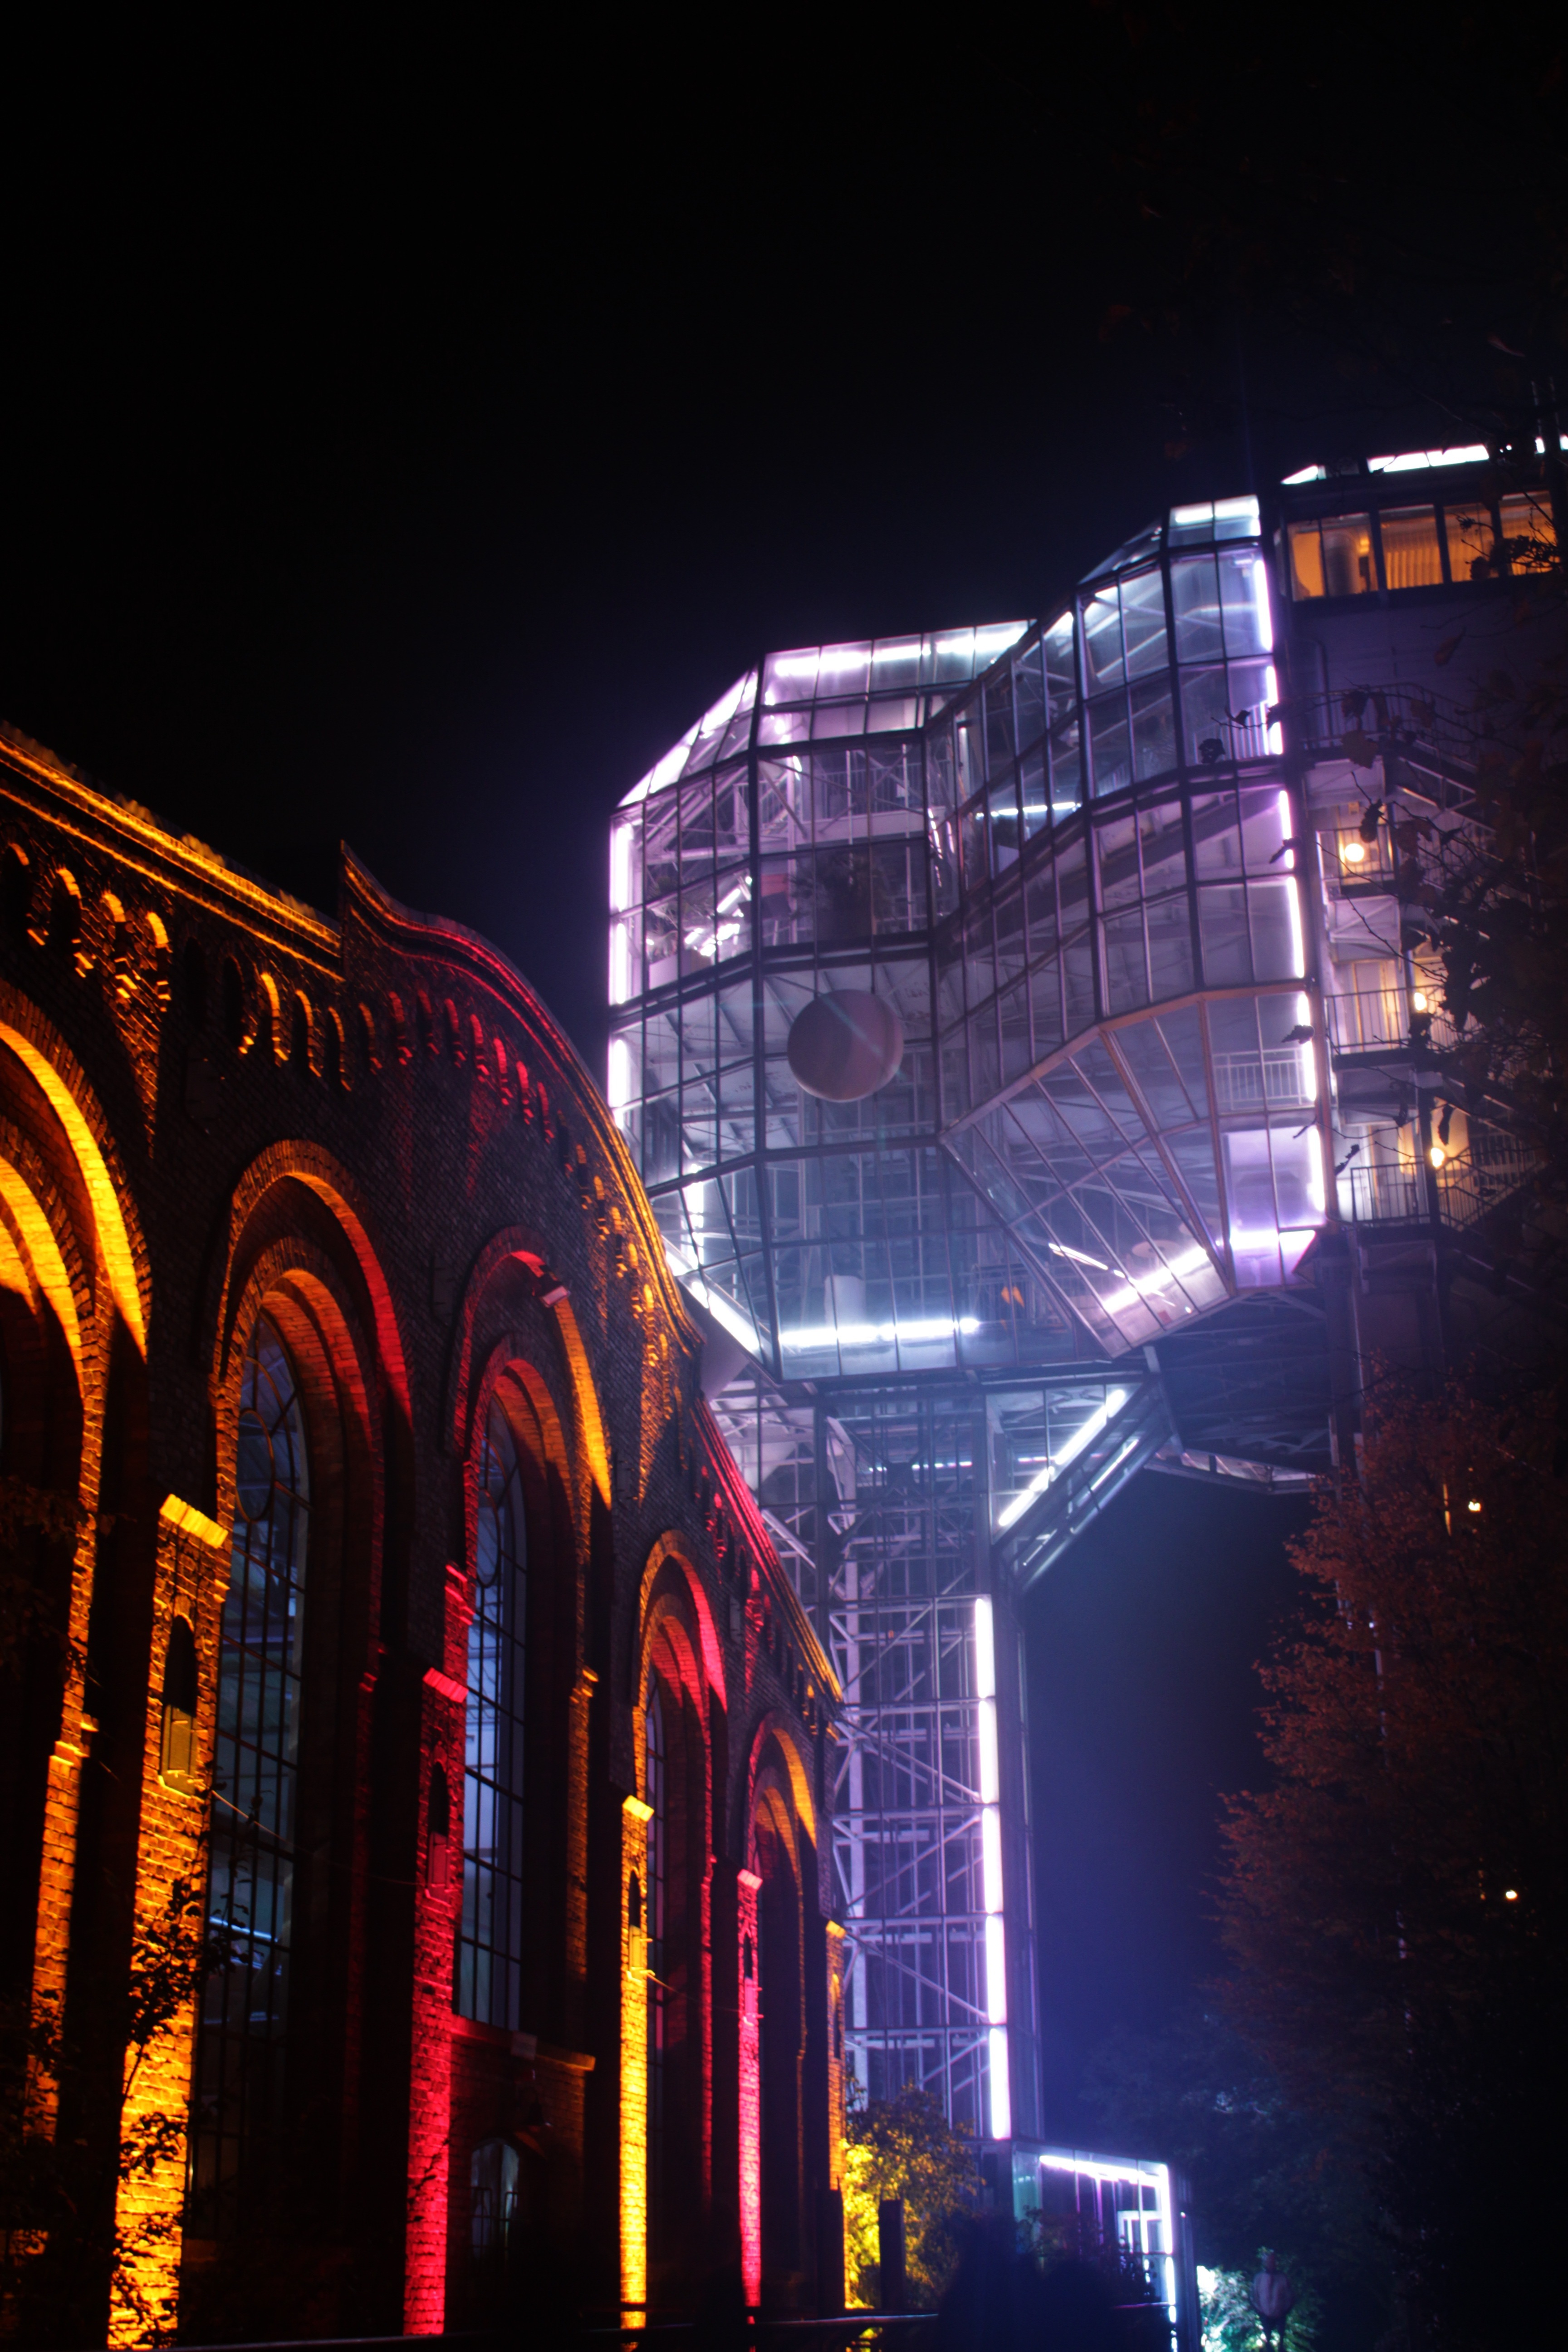
light, architecture, night, glass, cityscape, evening, reflection, darkness, colorful, lighting, elephant, light art, metropolis